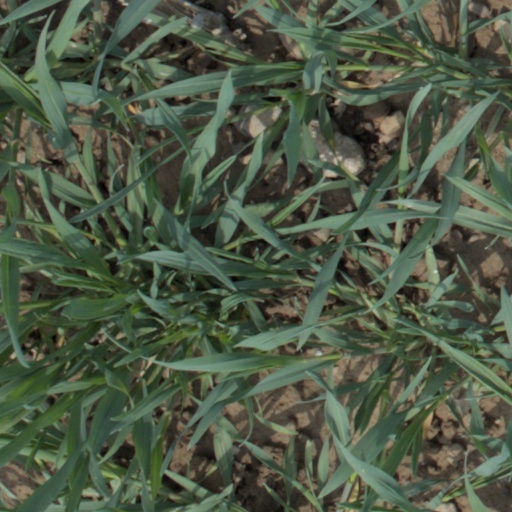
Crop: wheat